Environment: lab
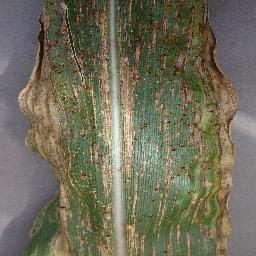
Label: gray_leaf_spot